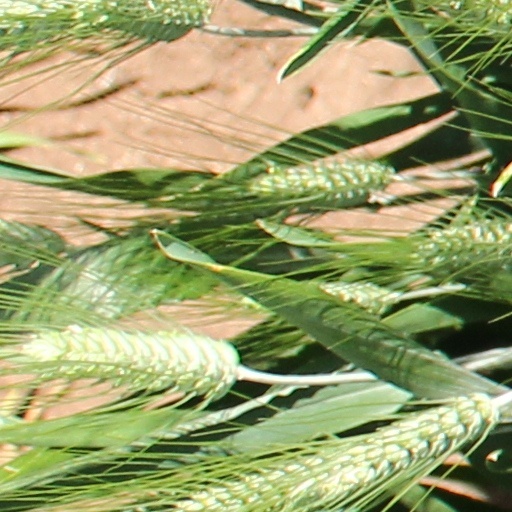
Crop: wheat